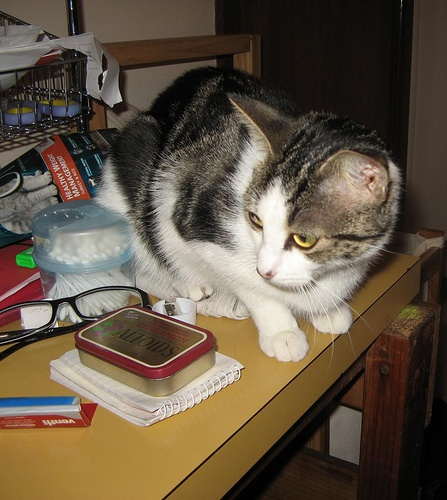
A domestic short haired cat resting on the edge of a desk near breath mints.
An adult cat sits upon a crowded counter top.
A brown and white cat sits on a cluttered desk.
A white and black cat sitting on a cluttered desk.
a cat stands on top of a table